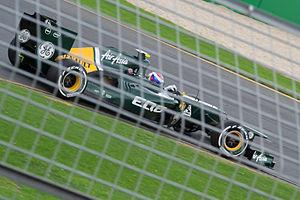
Le Grand Prix automobile d'Australie 2012, disputé le 18 mars 2012 sur le circuit de l'Albert Park à Melbourne, est la 859ᵉ épreuve du championnat du monde de Formule 1 courue depuis 1950. Il s'agit de la vingt-huitième édition du Grand Prix d'Australie comptant pour le championnat du monde de Formule 1, la dix-septième se tenant à Melbourne. Cette épreuve est la manche d'ouverture du championnat 2012.